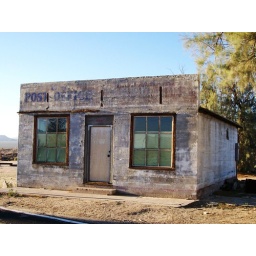
Abandoned post office building at the railroad oasis of Kelso in the middle of the Mojave Desert - mojave28